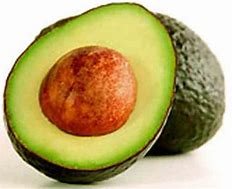
Label: Avocado